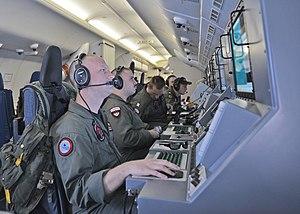
Le Boeing P-8A Poseidon, aussi désigné P-8 MMA pour Multimission Maritime Aircraft, est un avion de patrouille maritime et de lutte anti-sous-marine américain entré en service fin 2013. Il est dérivé de l'avion de ligne Boeing 737.